Road speed limit enforcement in the United Kingdom

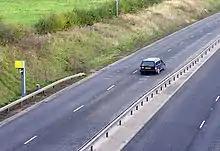
Gatso speed camera on a dual carriageway showing characteristic road markings

An LSE study in 2017 found that speed cameras reduced fatalities by 58 to 68% within 500 metres of the cameras and "adding another 1,000 cameras to British roads could save up to 190 lives annually, reduce up to 1,130 collisions and mitigate 330 serious injuries."